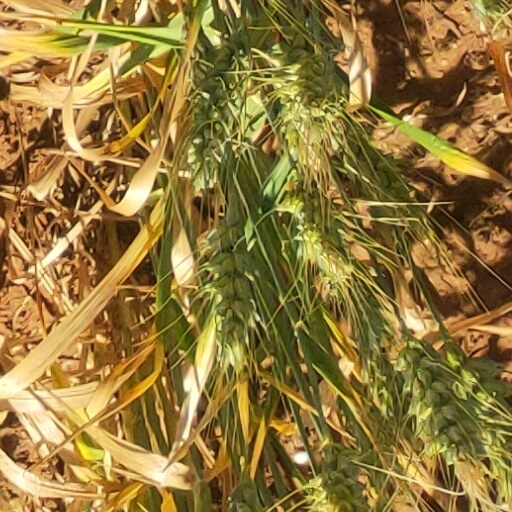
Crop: wheat